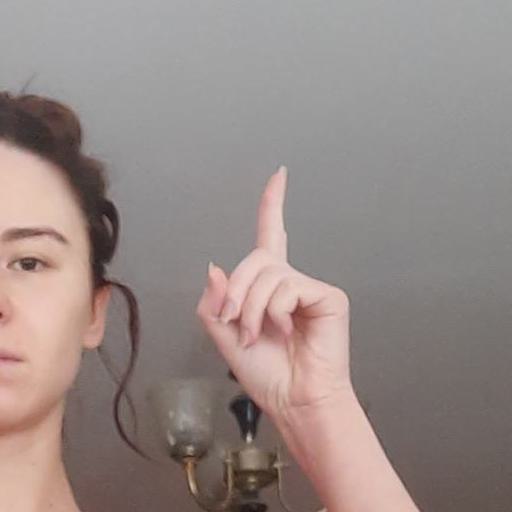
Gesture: one